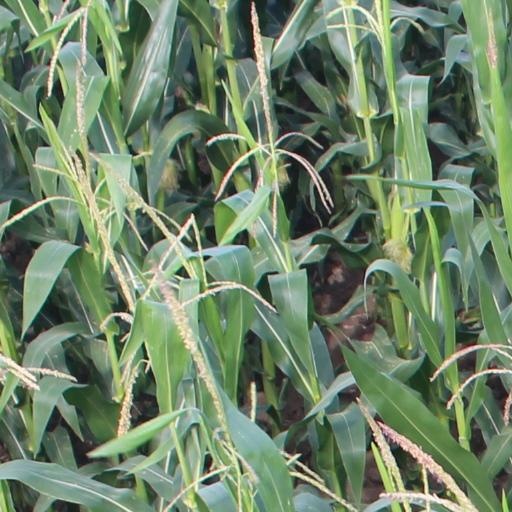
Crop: maize; corn